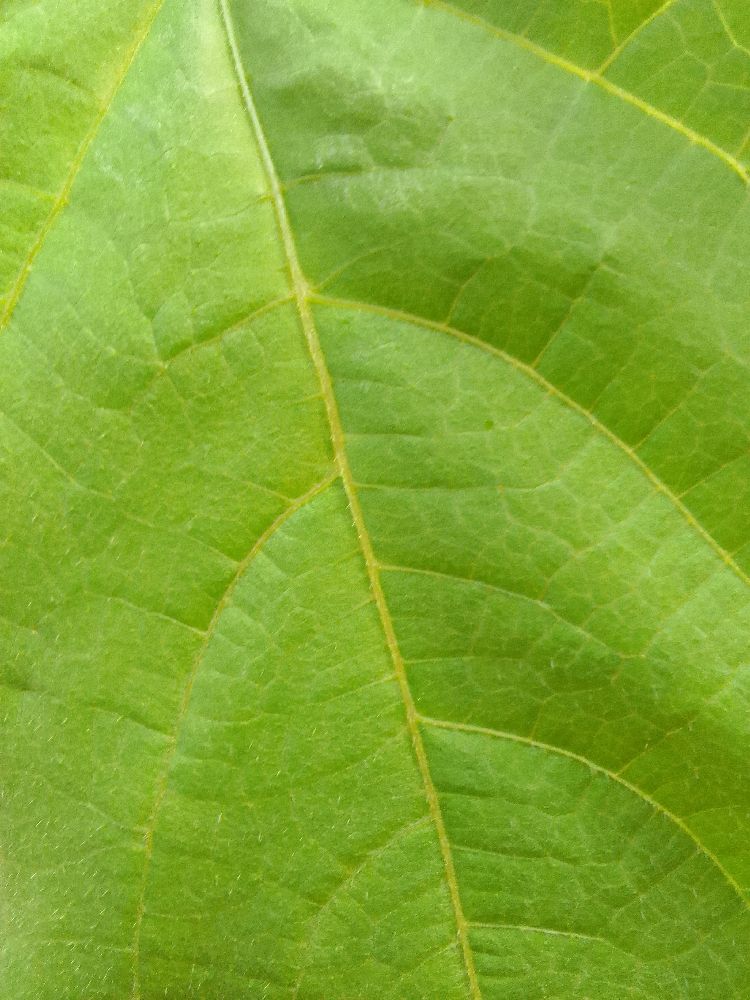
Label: healthy